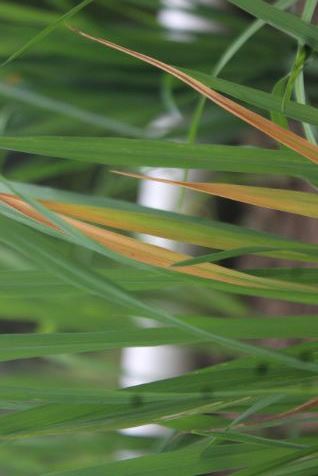
Disease: Tungro